Mrs. America (contest)

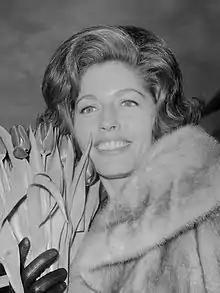
1965 winner Alice Buehner in 1966

By 1964, participants were graded on cooking, sewing, ironing, party preparation and other homemaking abilities, family psychology, grooming, poise, personality, and general attractiveness. Winners included: